Waterproof fabric

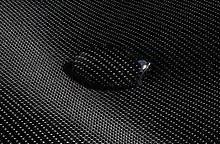
Drop of water on 100% polyester textile

Waterproof/breathable fabrics resist liquid water passing through, but allow water vapour to pass through. Their ability to block out rain and snow while allowing vapour from sweat to evaporate leads to their use in rainwear, waterproof outdoor sports clothing, tents, and other applications.